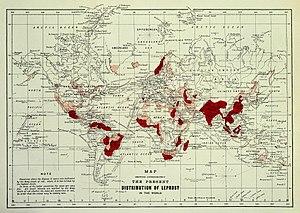
La lèpre /lɛpʁ/ est une maladie infectieuse chronique due à Mycobacterium leprae touchant les nerfs périphériques, la peau et les muqueuses, et provoquant des infirmités sévères. Elle est endémique dans certains pays tropicaux. La lèpre est une maladie peu contagieuse.